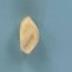
Maize quality: Good